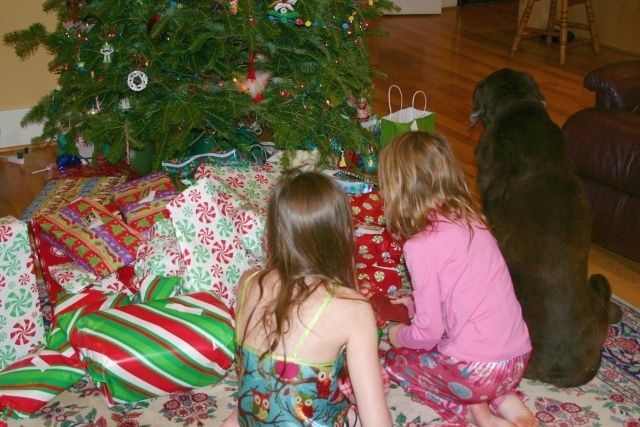
Label: not_food